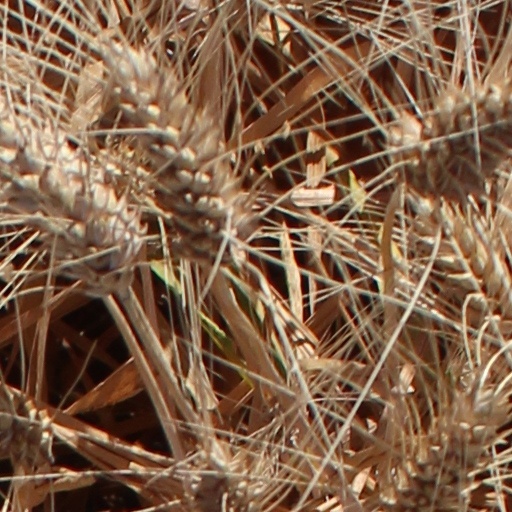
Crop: wheat